Sam Garbarski

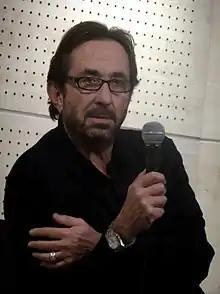
Sam Garbarski in October 2010

Sam Garbarski (born 13 February 1948) is a Belgian film director and screenwriter. His film "Irina Palm" (2007) was awarded Best European Film at the 53rd David di Donatello Awards. He then directed "A Distant Neighborhood" (2010), a fantasy film based on the manga of the same name by Jiro Taniguchi. Garbarski co-wrote its screenplay with Jérôme Tonnerre and Philippe Blasband. The film earned him a Magritte Award nomination in the category of Best Director.